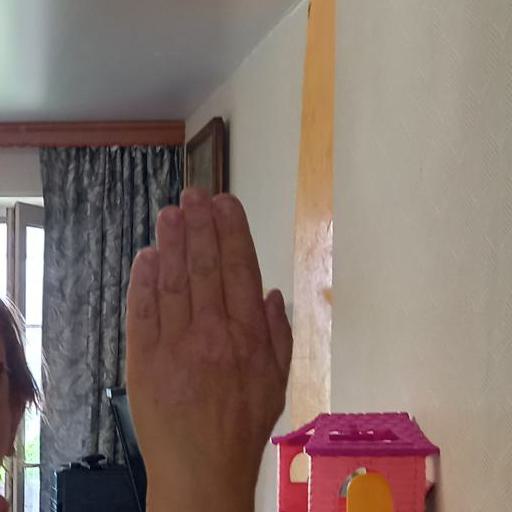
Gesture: stop_inverted